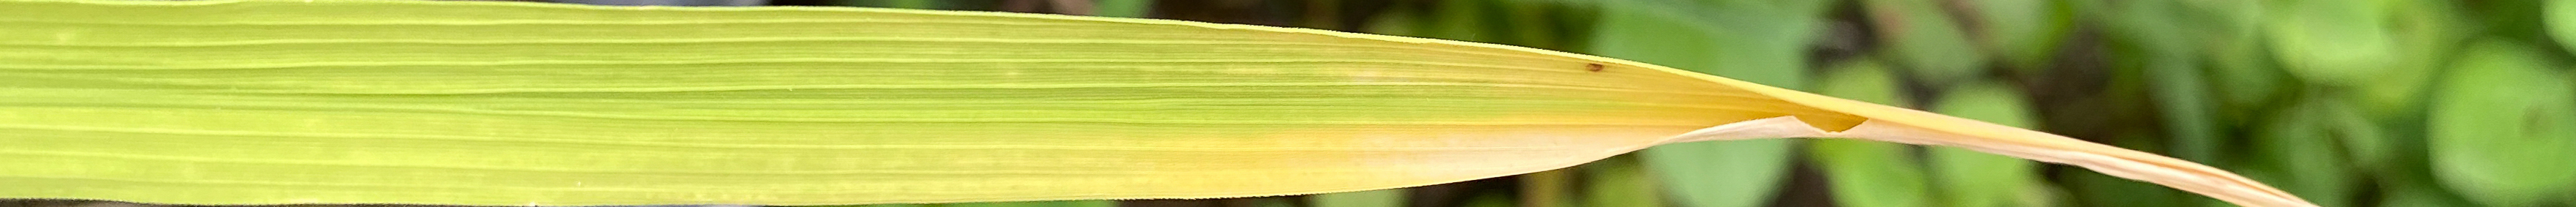
Nhãn: N